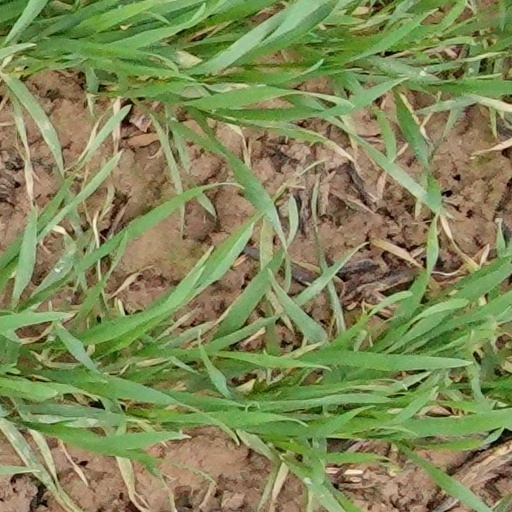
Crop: wheat